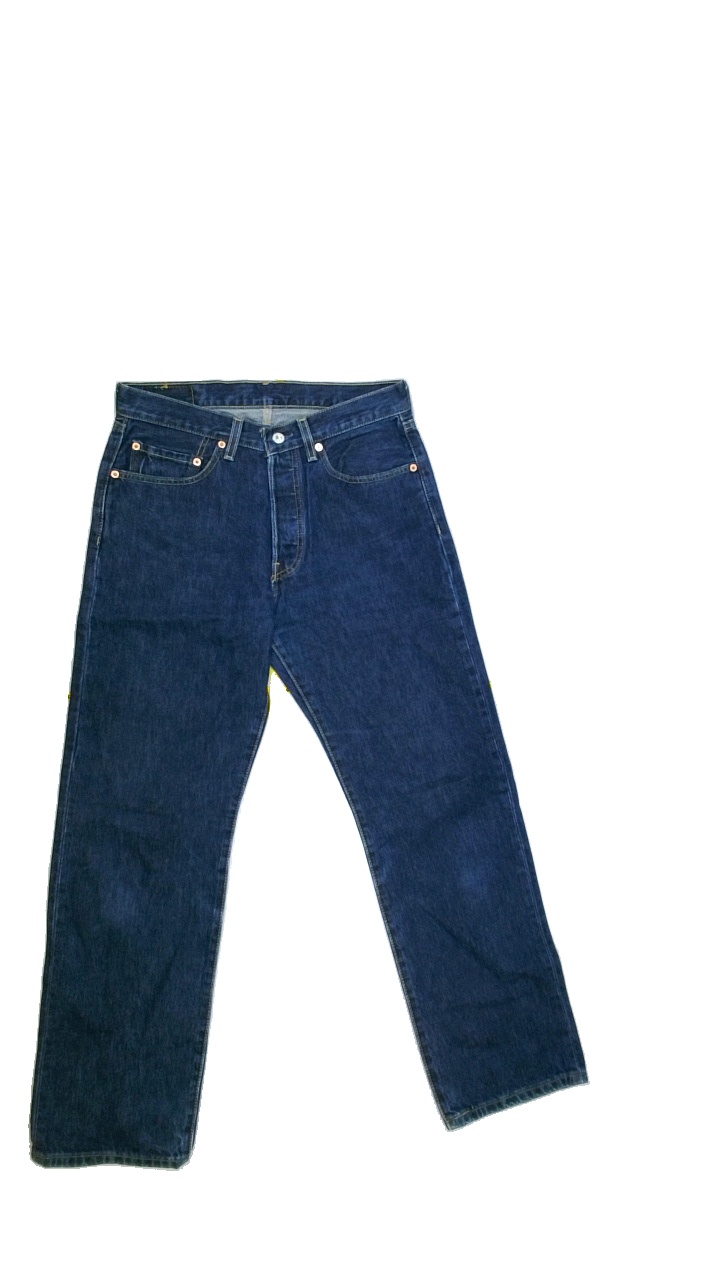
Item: Jeans (Ladies)
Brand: Levi's
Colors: Blue
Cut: Regular
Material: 100%cotton
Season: All
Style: Denim
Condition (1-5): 4
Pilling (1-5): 4
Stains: Minor
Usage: Export
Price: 100-150